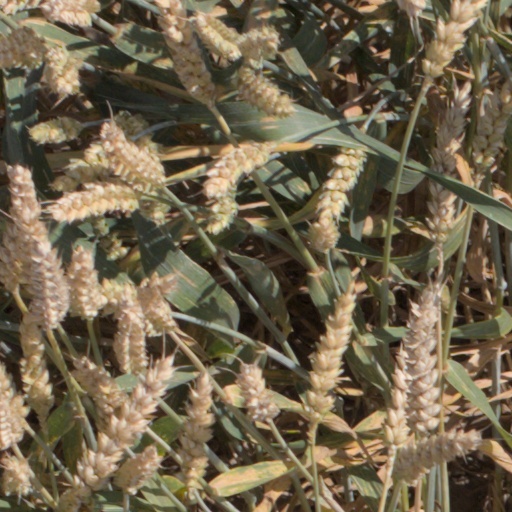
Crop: wheat